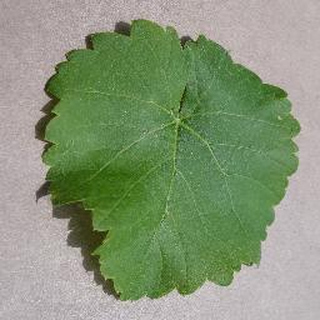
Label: healthy_grape